Josh Gowling

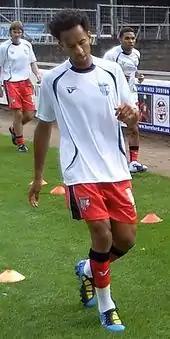
Gowling with The Gills

A central defender, Gowling began his career as a trainee at West Bromwich Albion aged just 14 under the guidance of Richard O'Kelly.